Vanessa Rubin

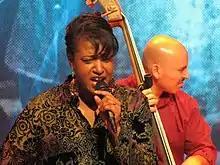

Born in Cleveland, Ohio, to parents from Trinidad and Louisiana, Rubin grew up in a musical household. She received a Bachelor of Arts degree in journalism from Ohio State University. A standing ovation while she performed "God Bless the Child" at the Miss Black Central Ohio Contest convinced her to pursue a career as a singer.